El Robledo

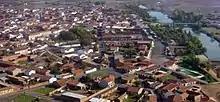

El Robledo is a municipality in Ciudad Real, Castile-La Mancha, Spain. It has a population of 1,084.